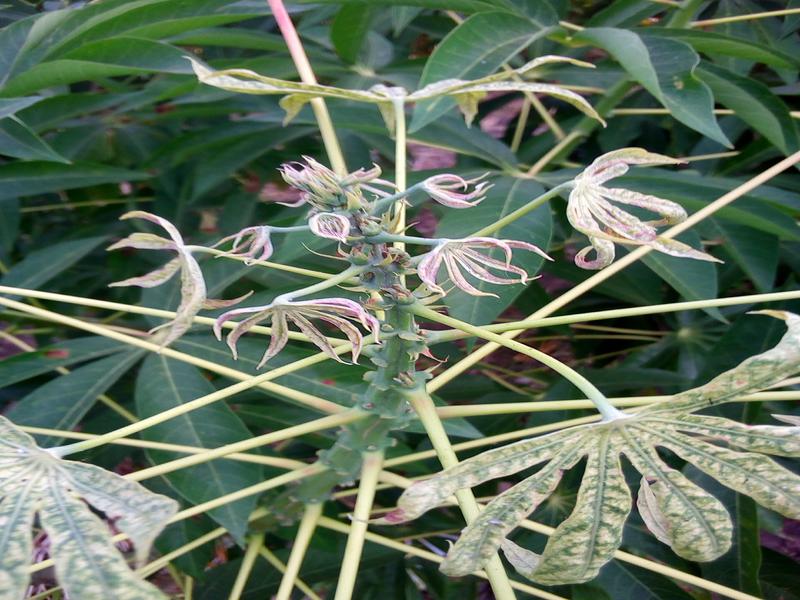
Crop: cassava
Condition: green_mottle